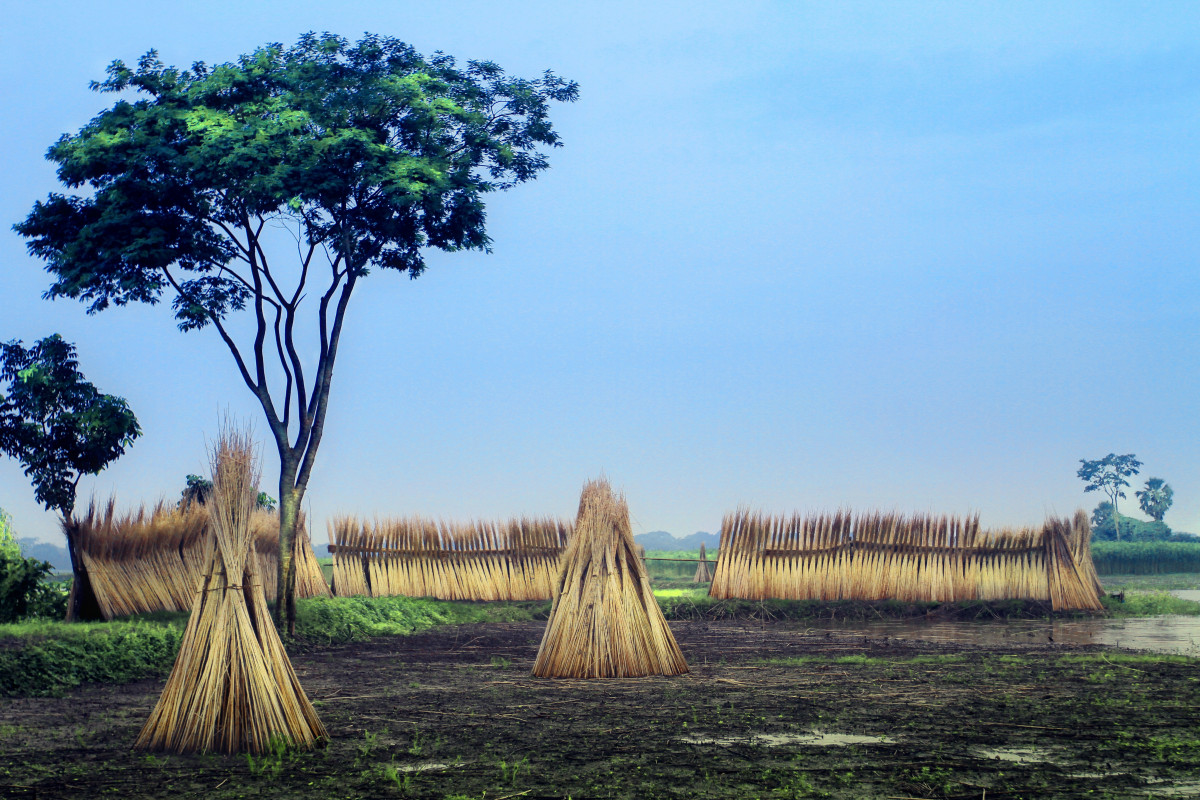
Tags: tree, nature, grass, field, flower, thatch, africa, agriculture, savanna, ecosystem, rural area, woody plant